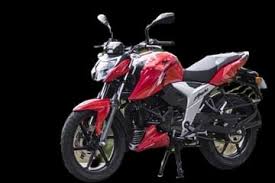
Vehicle type: Motorcycles